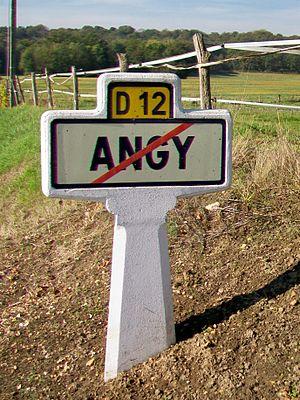
Plaque Michelin de 1959 à la sortie nord du village. La RD 12 dispose aujourd'hui d'une déviation et ne passe plus par ici.
Angy est une commune française située dans le département de l'Oise en région Hauts-de-France.